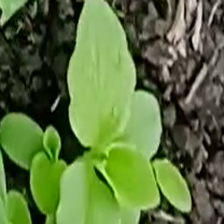
Weed species: Kena_(Commplina_benghalensio)